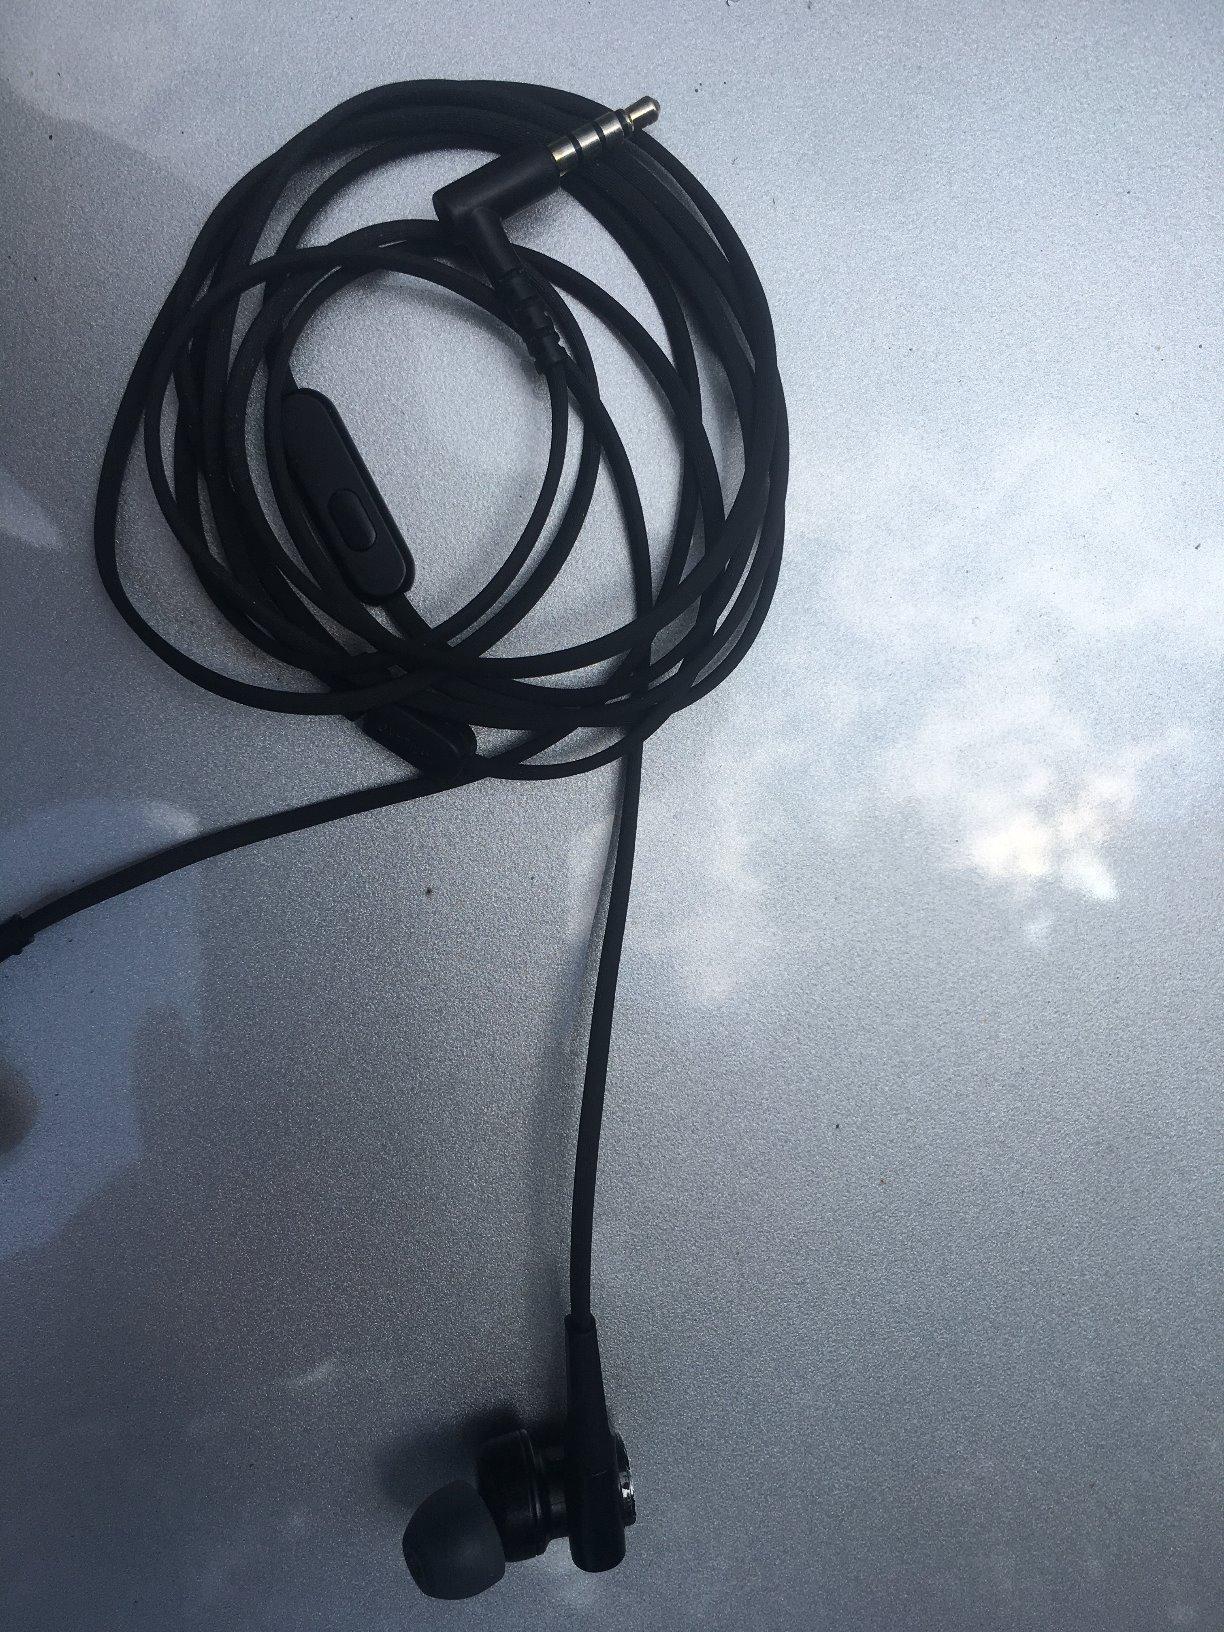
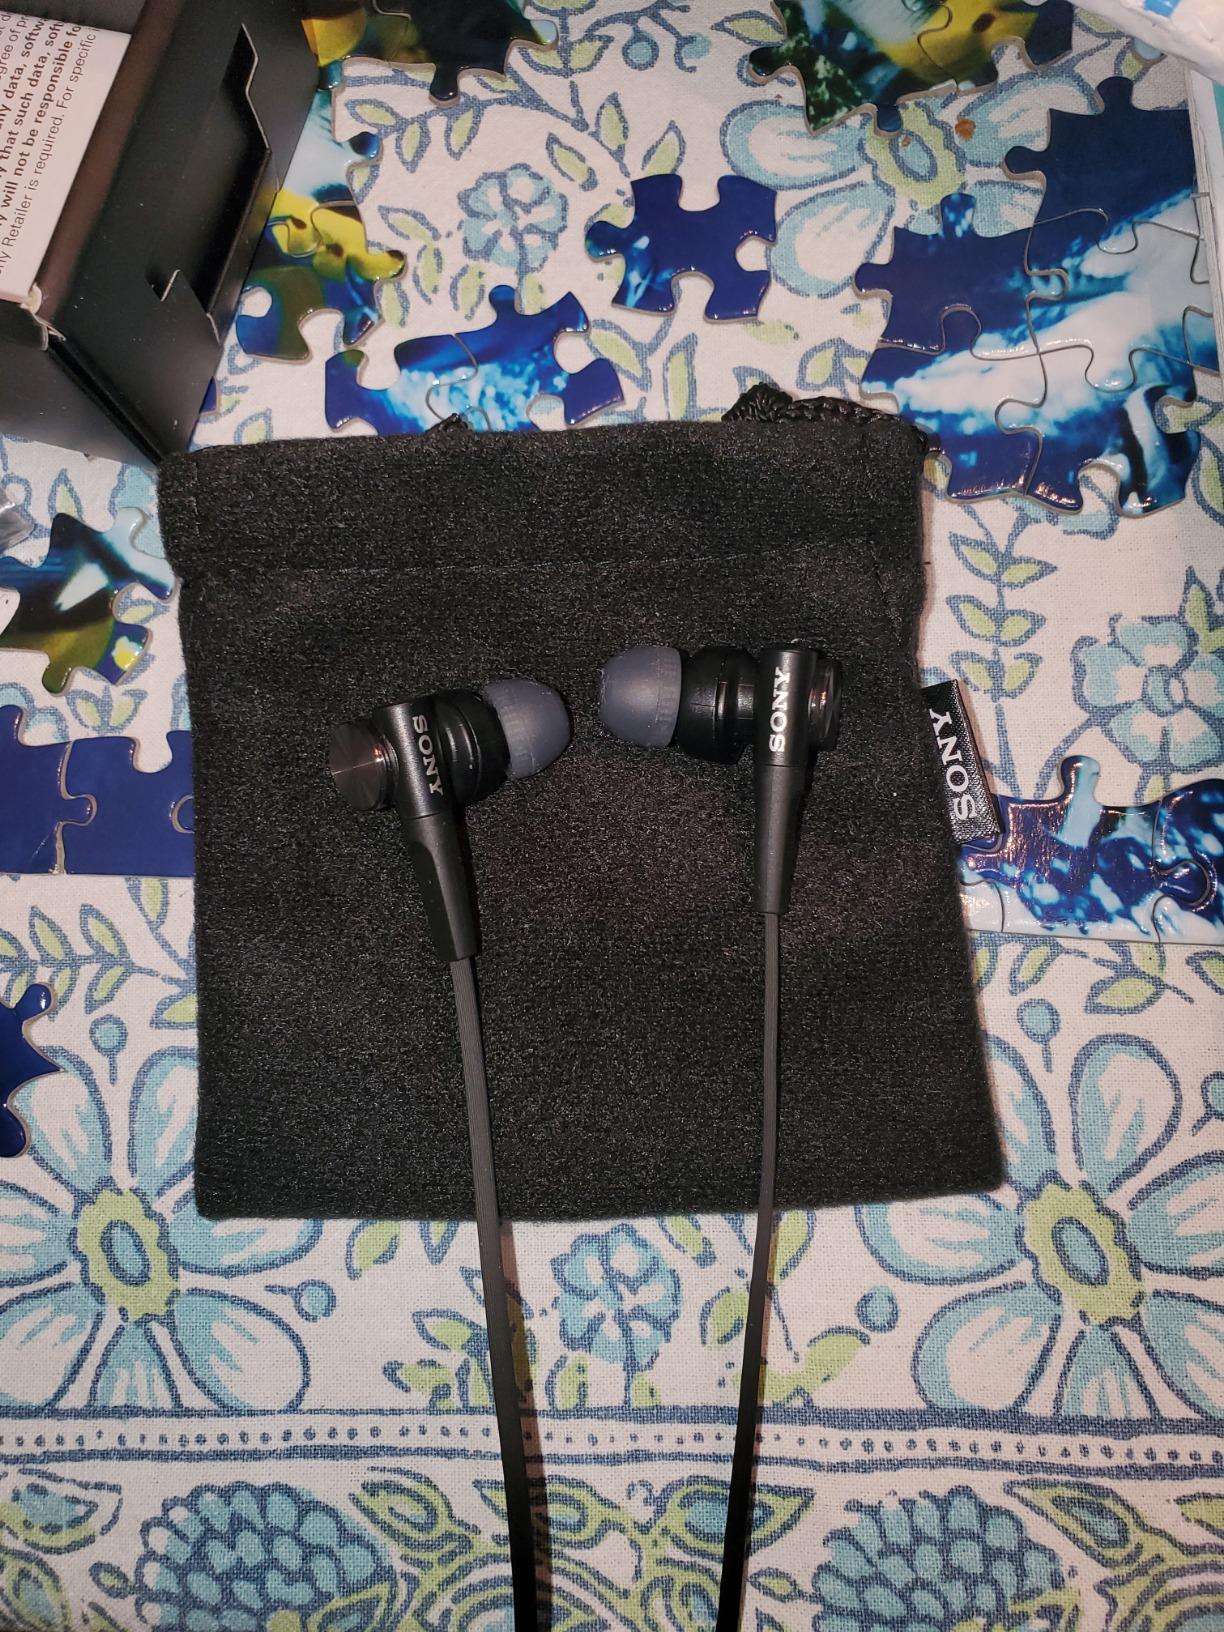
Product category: headphones
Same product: yes